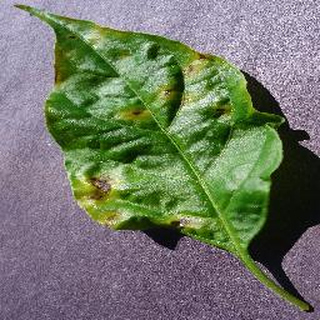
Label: bell_pepper_bacterial_spot